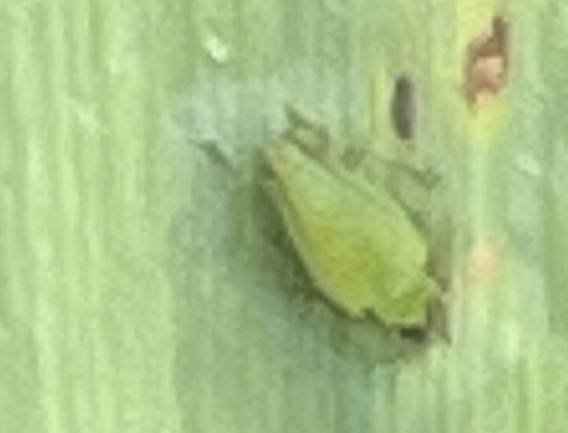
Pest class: english_grain_aphid